Kull the Conqueror

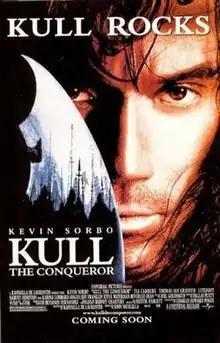
Theatrical release poster

Kull the Conqueror is a 1997 fantasy film about the Robert E. Howard character Kull starring Kevin Sorbo and directed by John Nicolella (his final film before his death the following year). It is a film adaptation of Howard's Conan novel "The Hour of the Dragon", with the protagonist changed to the author's other barbarian hero Kull. The storyline also bears similarities to two other Howard stories, the Kull story "By This Axe I Rule!" and the Conan story "The Phoenix on the Sword", which was a rewritten version of "By This Axe I Rule!"